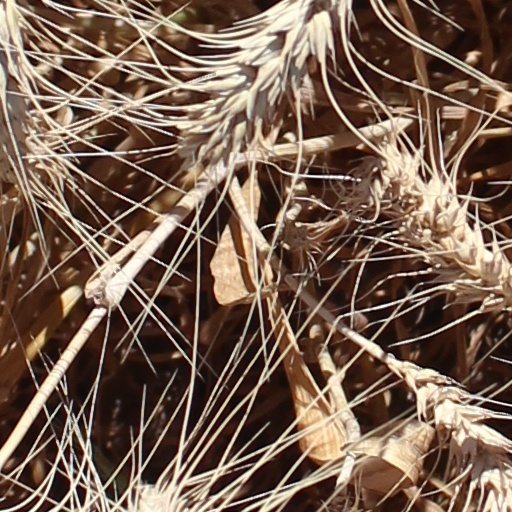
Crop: wheat